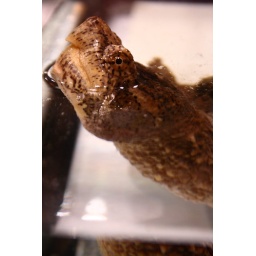
A common snapping turtle poking its head out of the water in an aquarium.